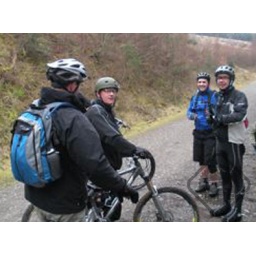
Live2ridebikes, Specialist mountain bike holidays in South Wales and Somerset